Herlock Sholmes (Ace Attorney)

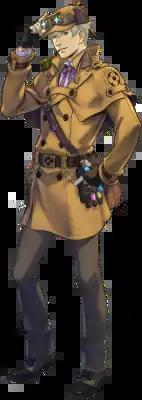
Herlock Sholmes as he appears in "" (2017)

Herlock Sholmes, known as in the original Japanese language versions, is a fictional private detective in Capcom's "Ace Attorney" video game series, based on Sherlock Holmes by Arthur Conan Doyle and named in tribute to "Arsène Lupin versus Herlock Sholmes" by Maurice Leblanc in the English localization. Sholmes is featured as a supporting character in the two games of the spin-off prequel series "The Great Ace Attorney Chronicles", consisting of "" and "". The character has also appeared in the manga adaptation of the series.